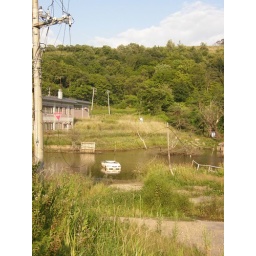
car left in what used to be a road before the last eruption/"cough"